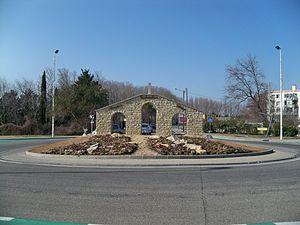
Palais des Papes de Sorgues - copie sur giratoire de l'ancien pont sur la Sorgue (aujourd'hui l'Ouvèze)
Le palais des papes de Sorgues est la première résidence pontificale construite par la papauté d'Avignon au XIVᵉ siècle. Il fut voulu par Jean XXII et sa construction précède de 18 ans celle du palais des papes d'Avignon. Cette demeure somptueuse a servi de modèle pour l'édification des livrées cardinalices avignonnaises. Il n'en reste aujourd'hui que des vestiges, le palais ayant été démantelé au cours de la Révolution française par les entrepreneurs en bâtiment auxquels la commune de Sorgues l'avait vendu.